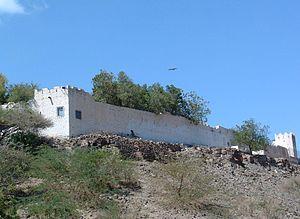
Fort érigé, à la fin des années 20, par les autorités coloniales françaises, afin de sécuriser les frontières de ce qui était alors la Côte française des Somalis
Dikhil, est une ville de la République de Djibouti, chef-lieu de la région du même nom.